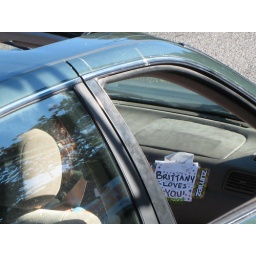
no idea what this sign means, but the people in this car were entertained by our &amp;quot;whoos&amp;quot; and party-horn honking.